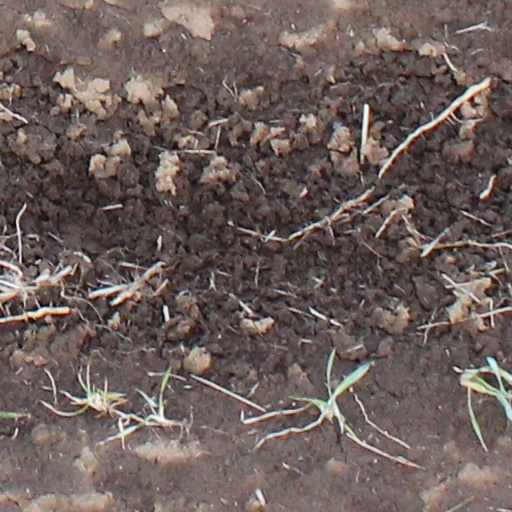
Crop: wheat